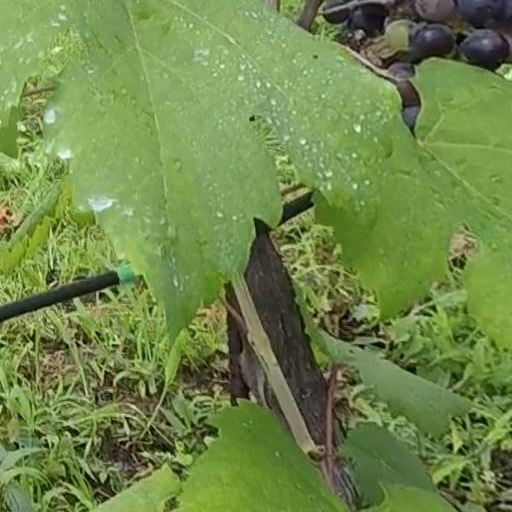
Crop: grape